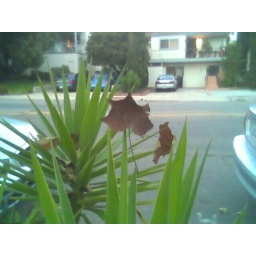
A falling leaf speared by a ground plant